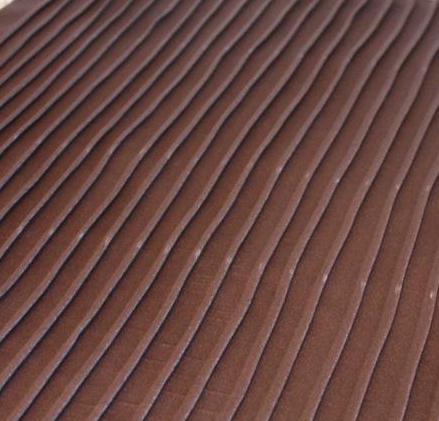
Texture: pleated